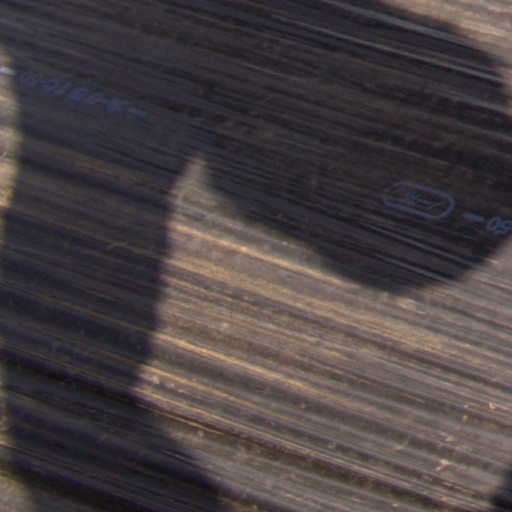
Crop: Jerusalem artichoke